Jerome Horsey

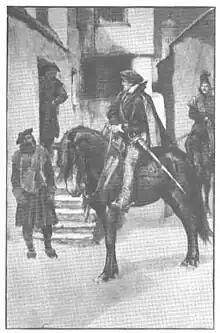
Drawing from "Stories of Russian Folk-Life" by Donald Alexander MacKenzie.

Sir Jerome Horsey (c. 1550 – 1626), of Great Kimble, Buckinghamshire, was an English explorer, diplomat and politician in the 16th and 17th centuries.